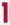
Number: 1